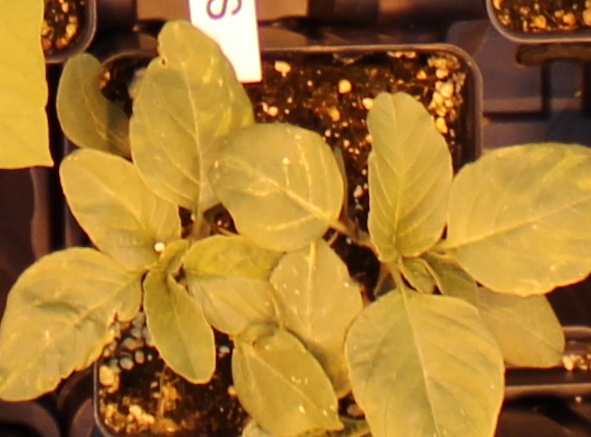
Label: Redroot Pigweed